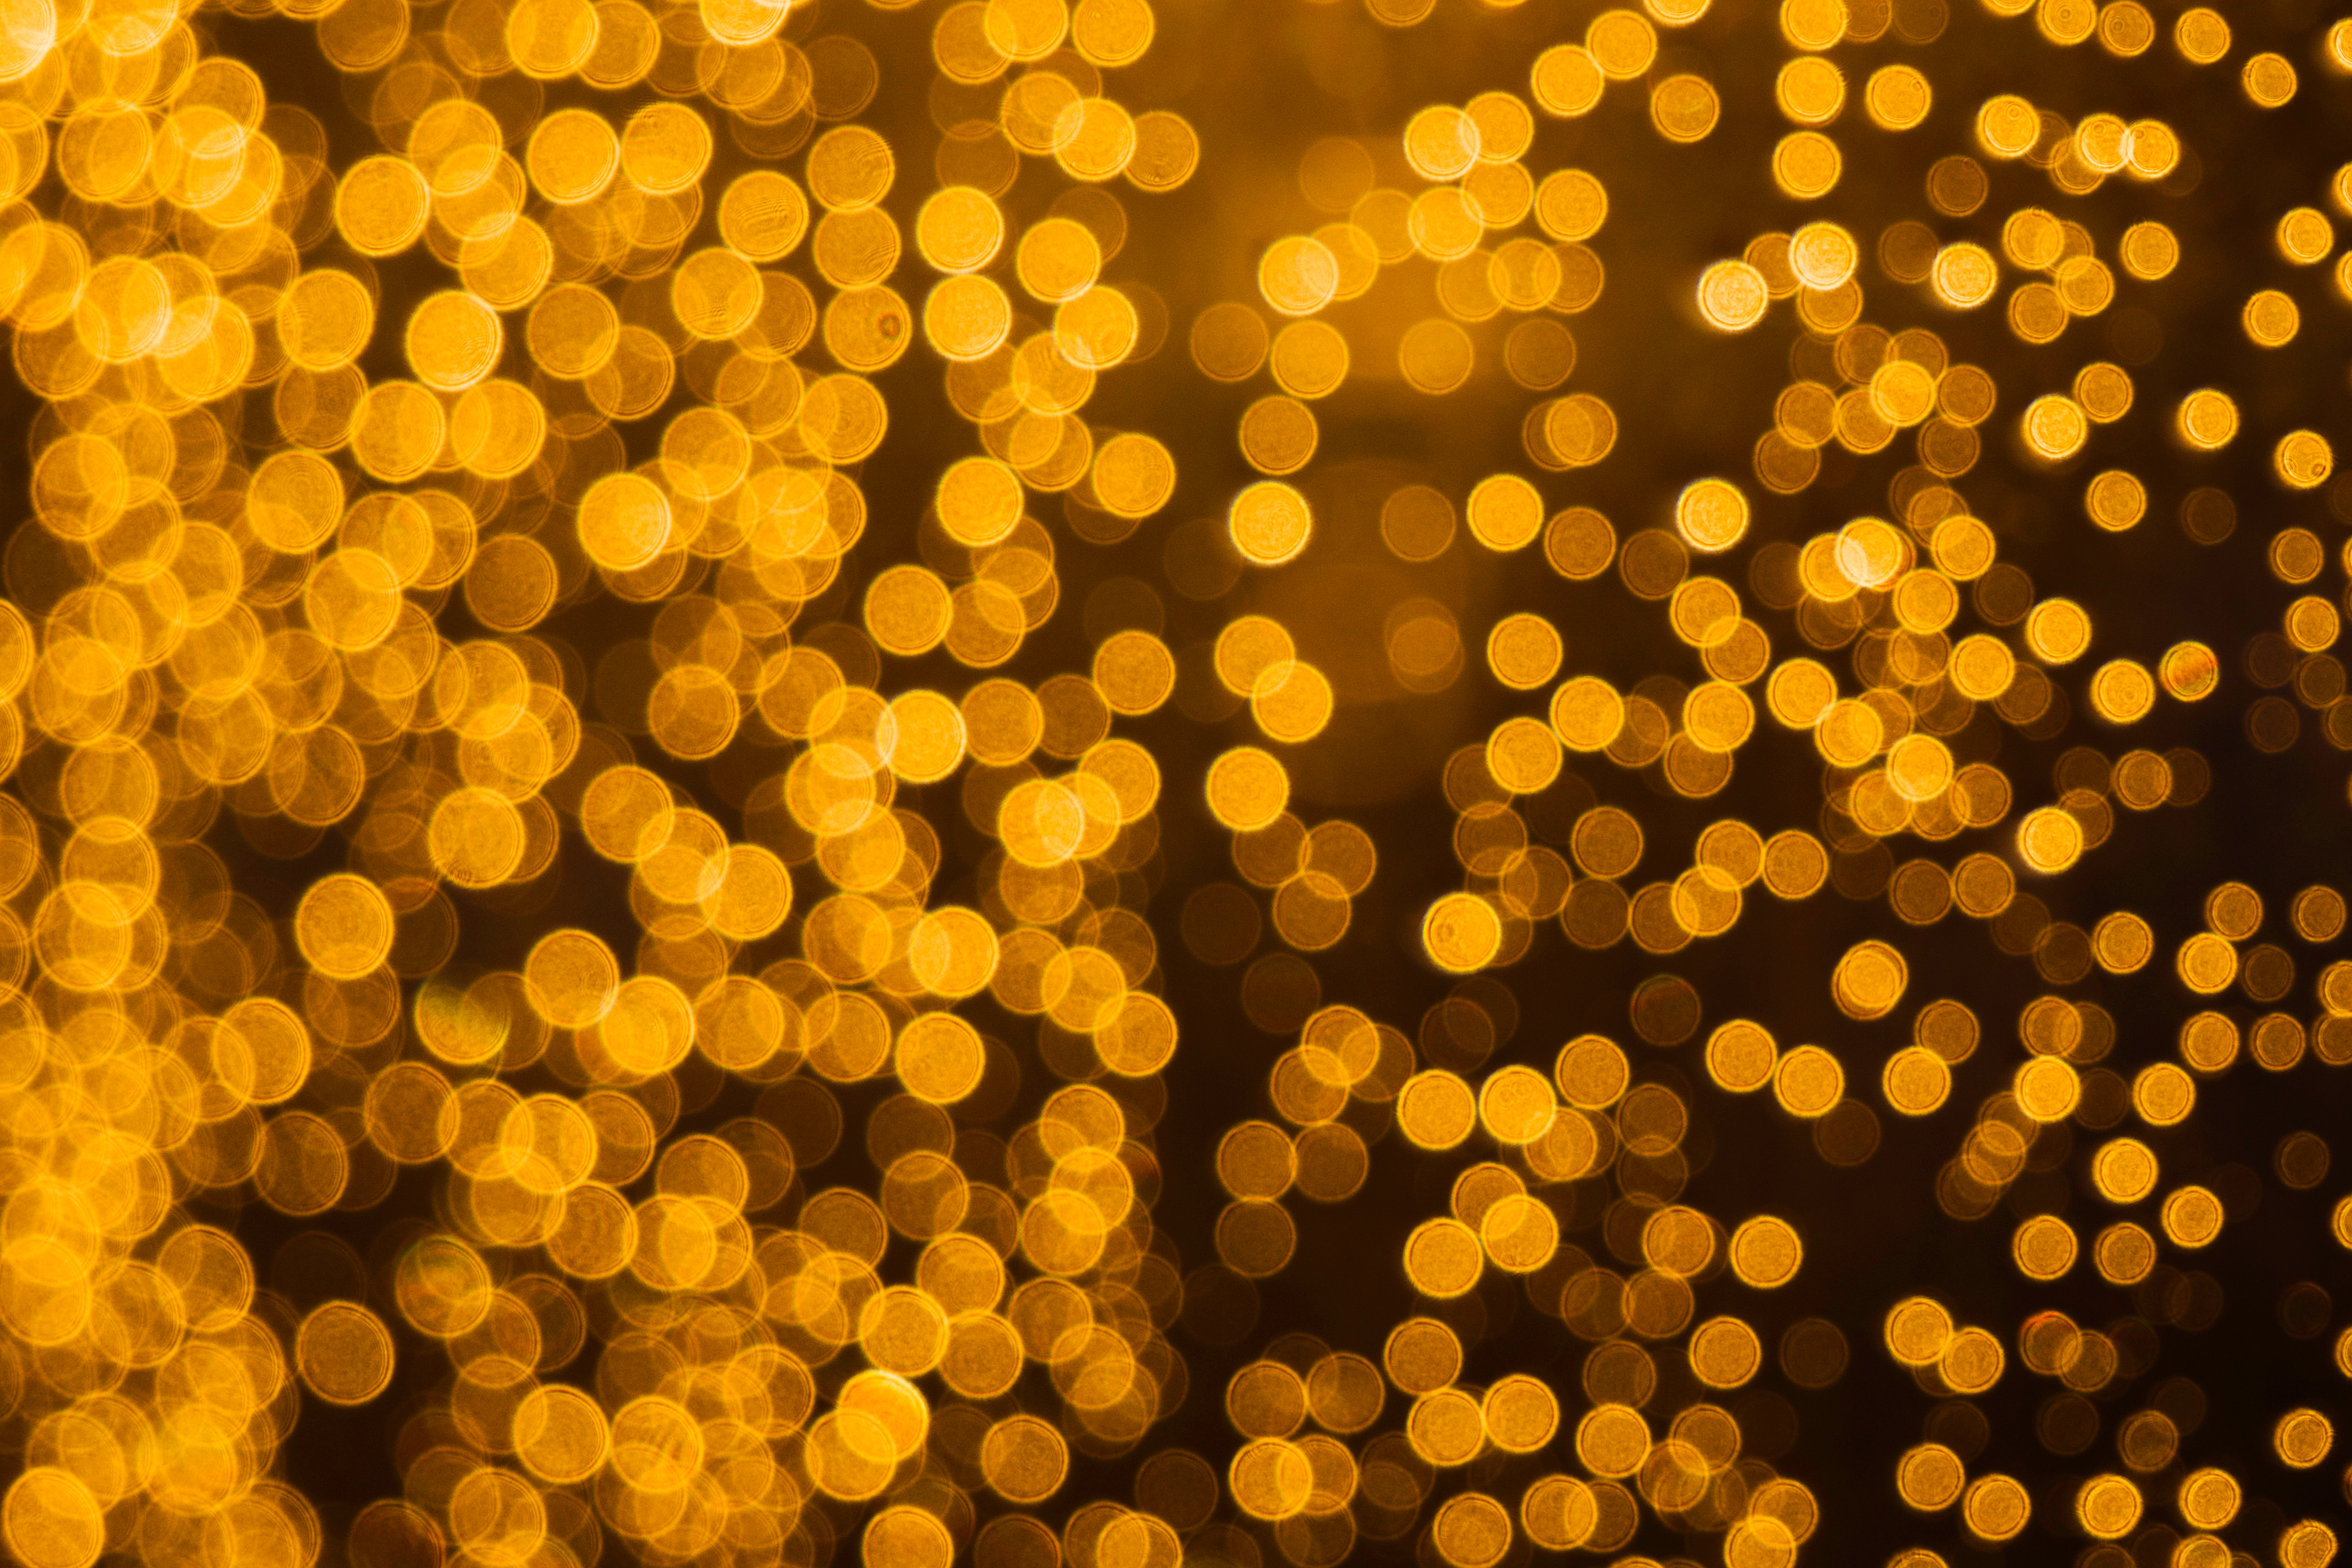
light, bokeh, plant, sunlight, texture, leaf, flower, orange, pattern, pollen, golden, autumn, yellow, lighting, circle, design, macro photography